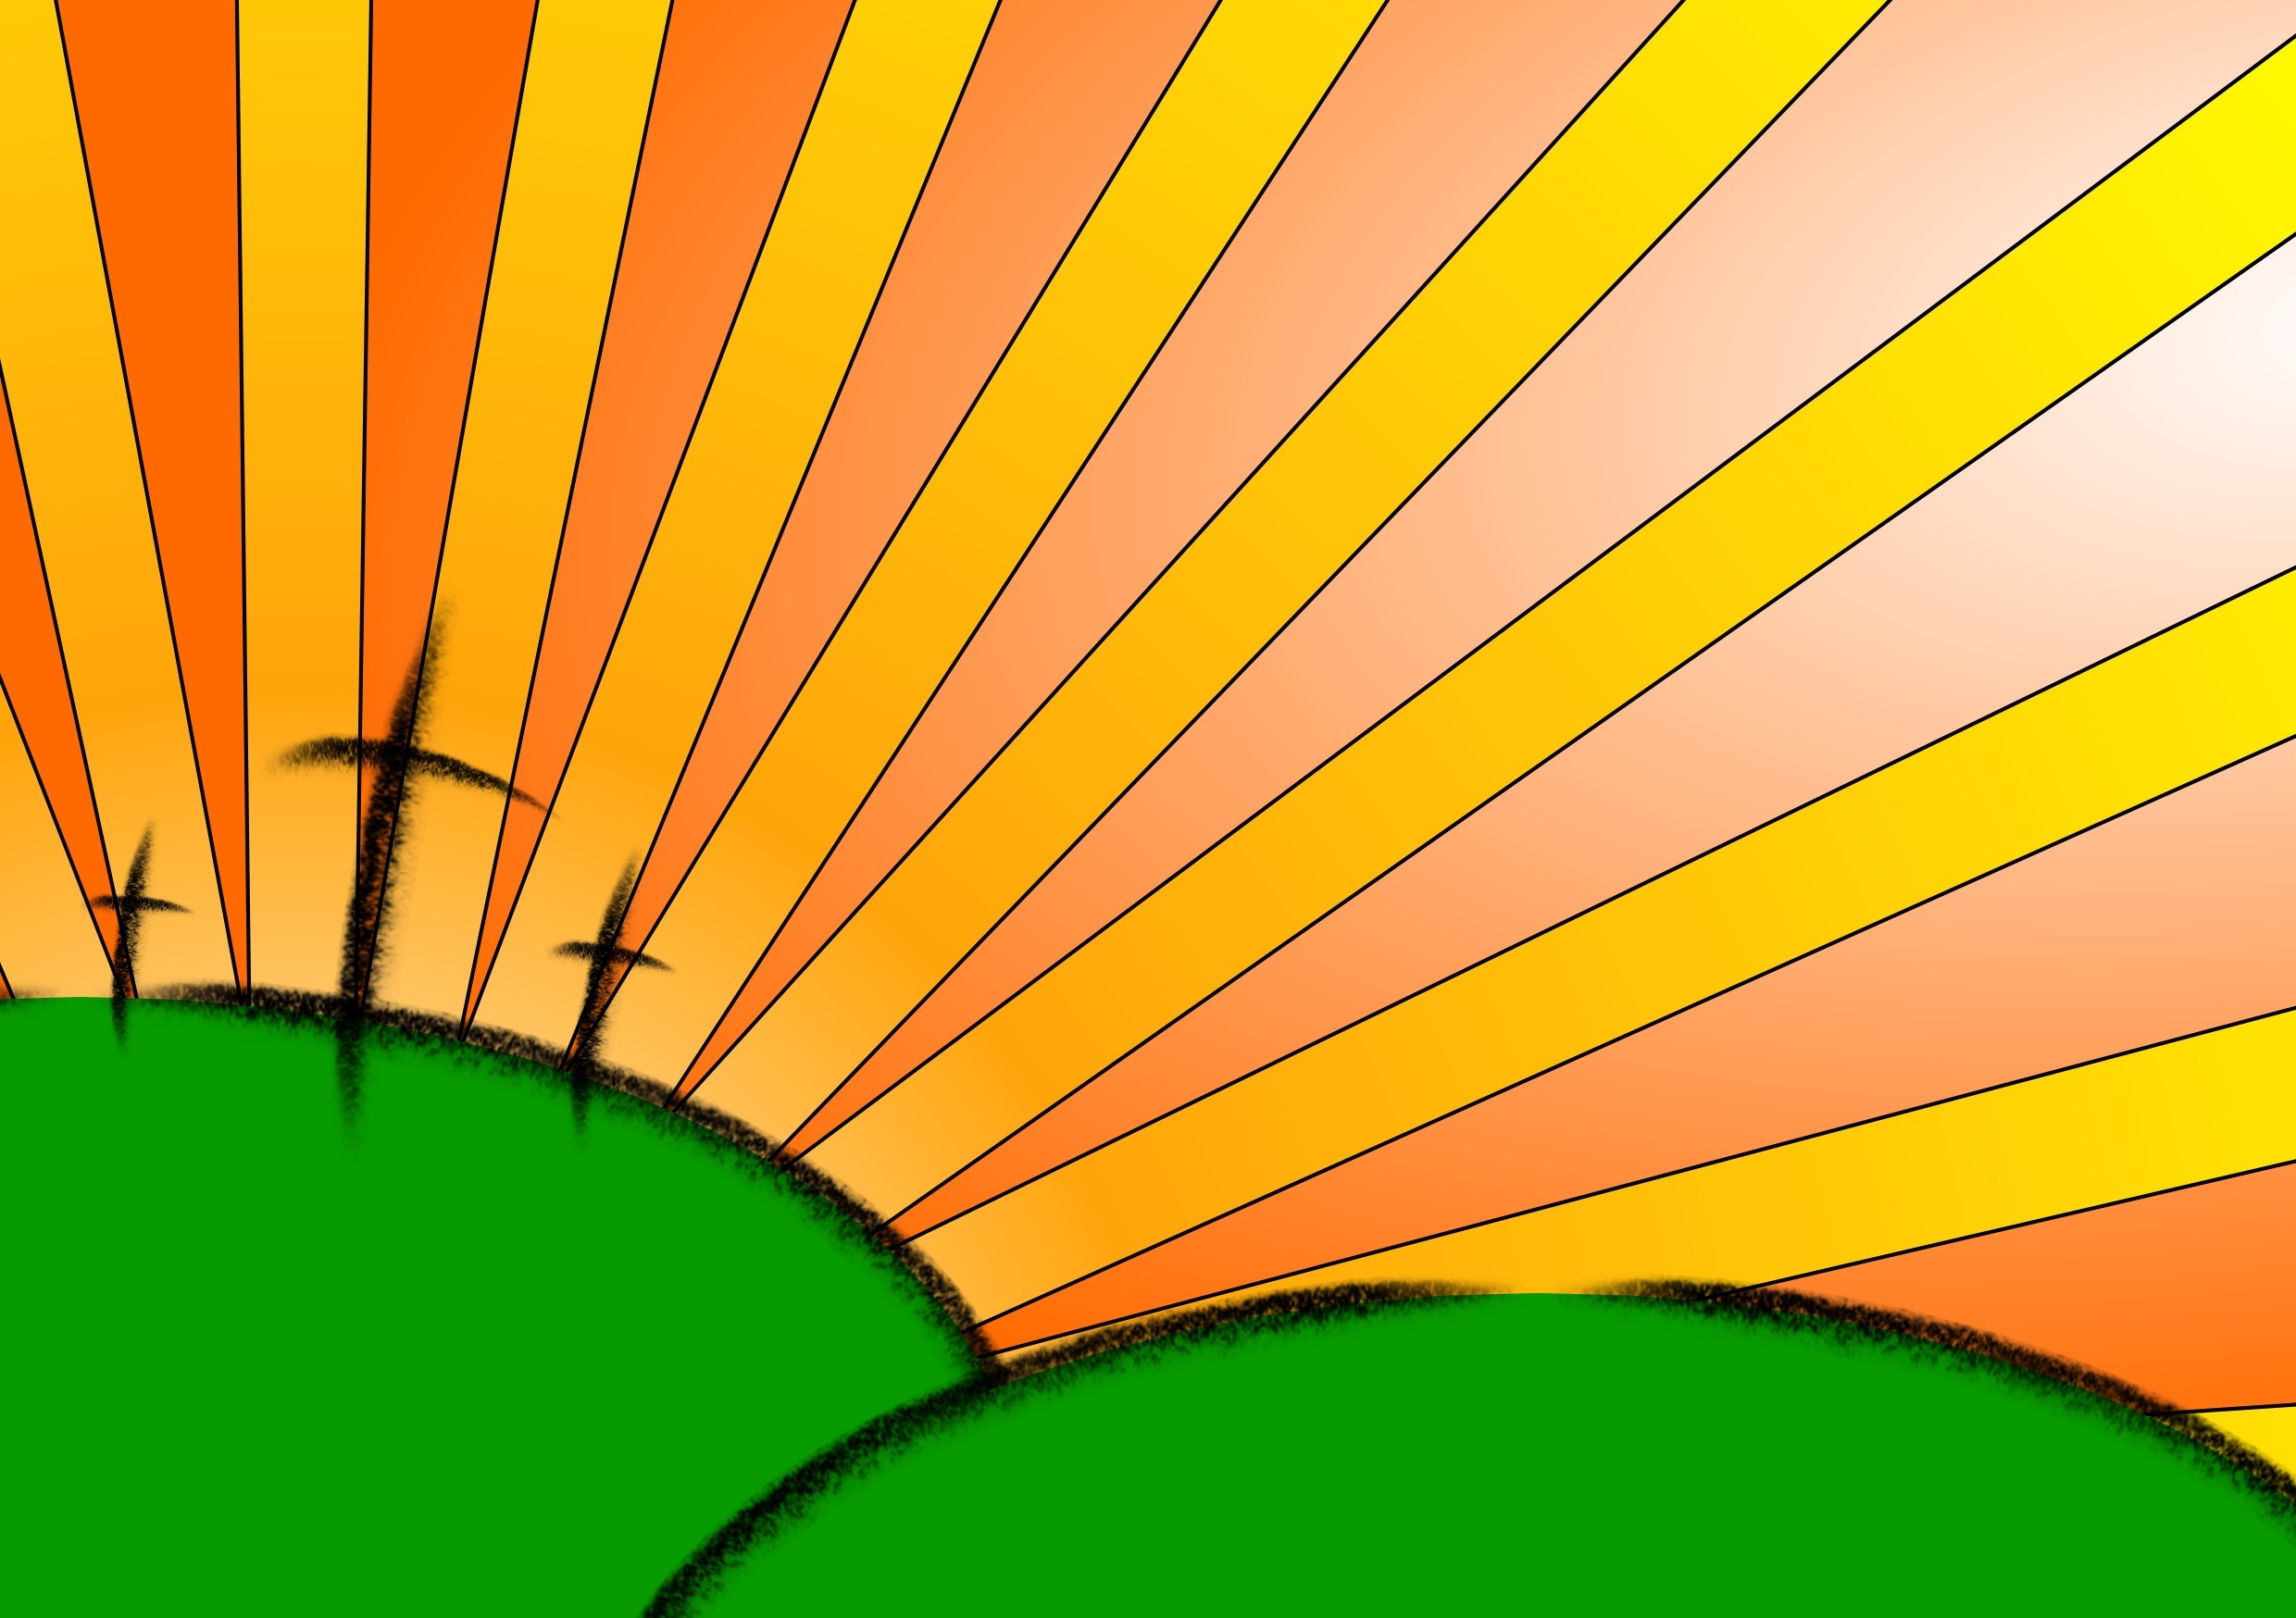
branch, sun, sunlight, leaf, flower, celebration, pattern, line, spring, green, color, holiday, religion, cross, sunburst, yellow, christian, circle, christ, illustration, design, faith, jesus, christianity, holy, easter, crucifixion, shape, resurrection, arecales